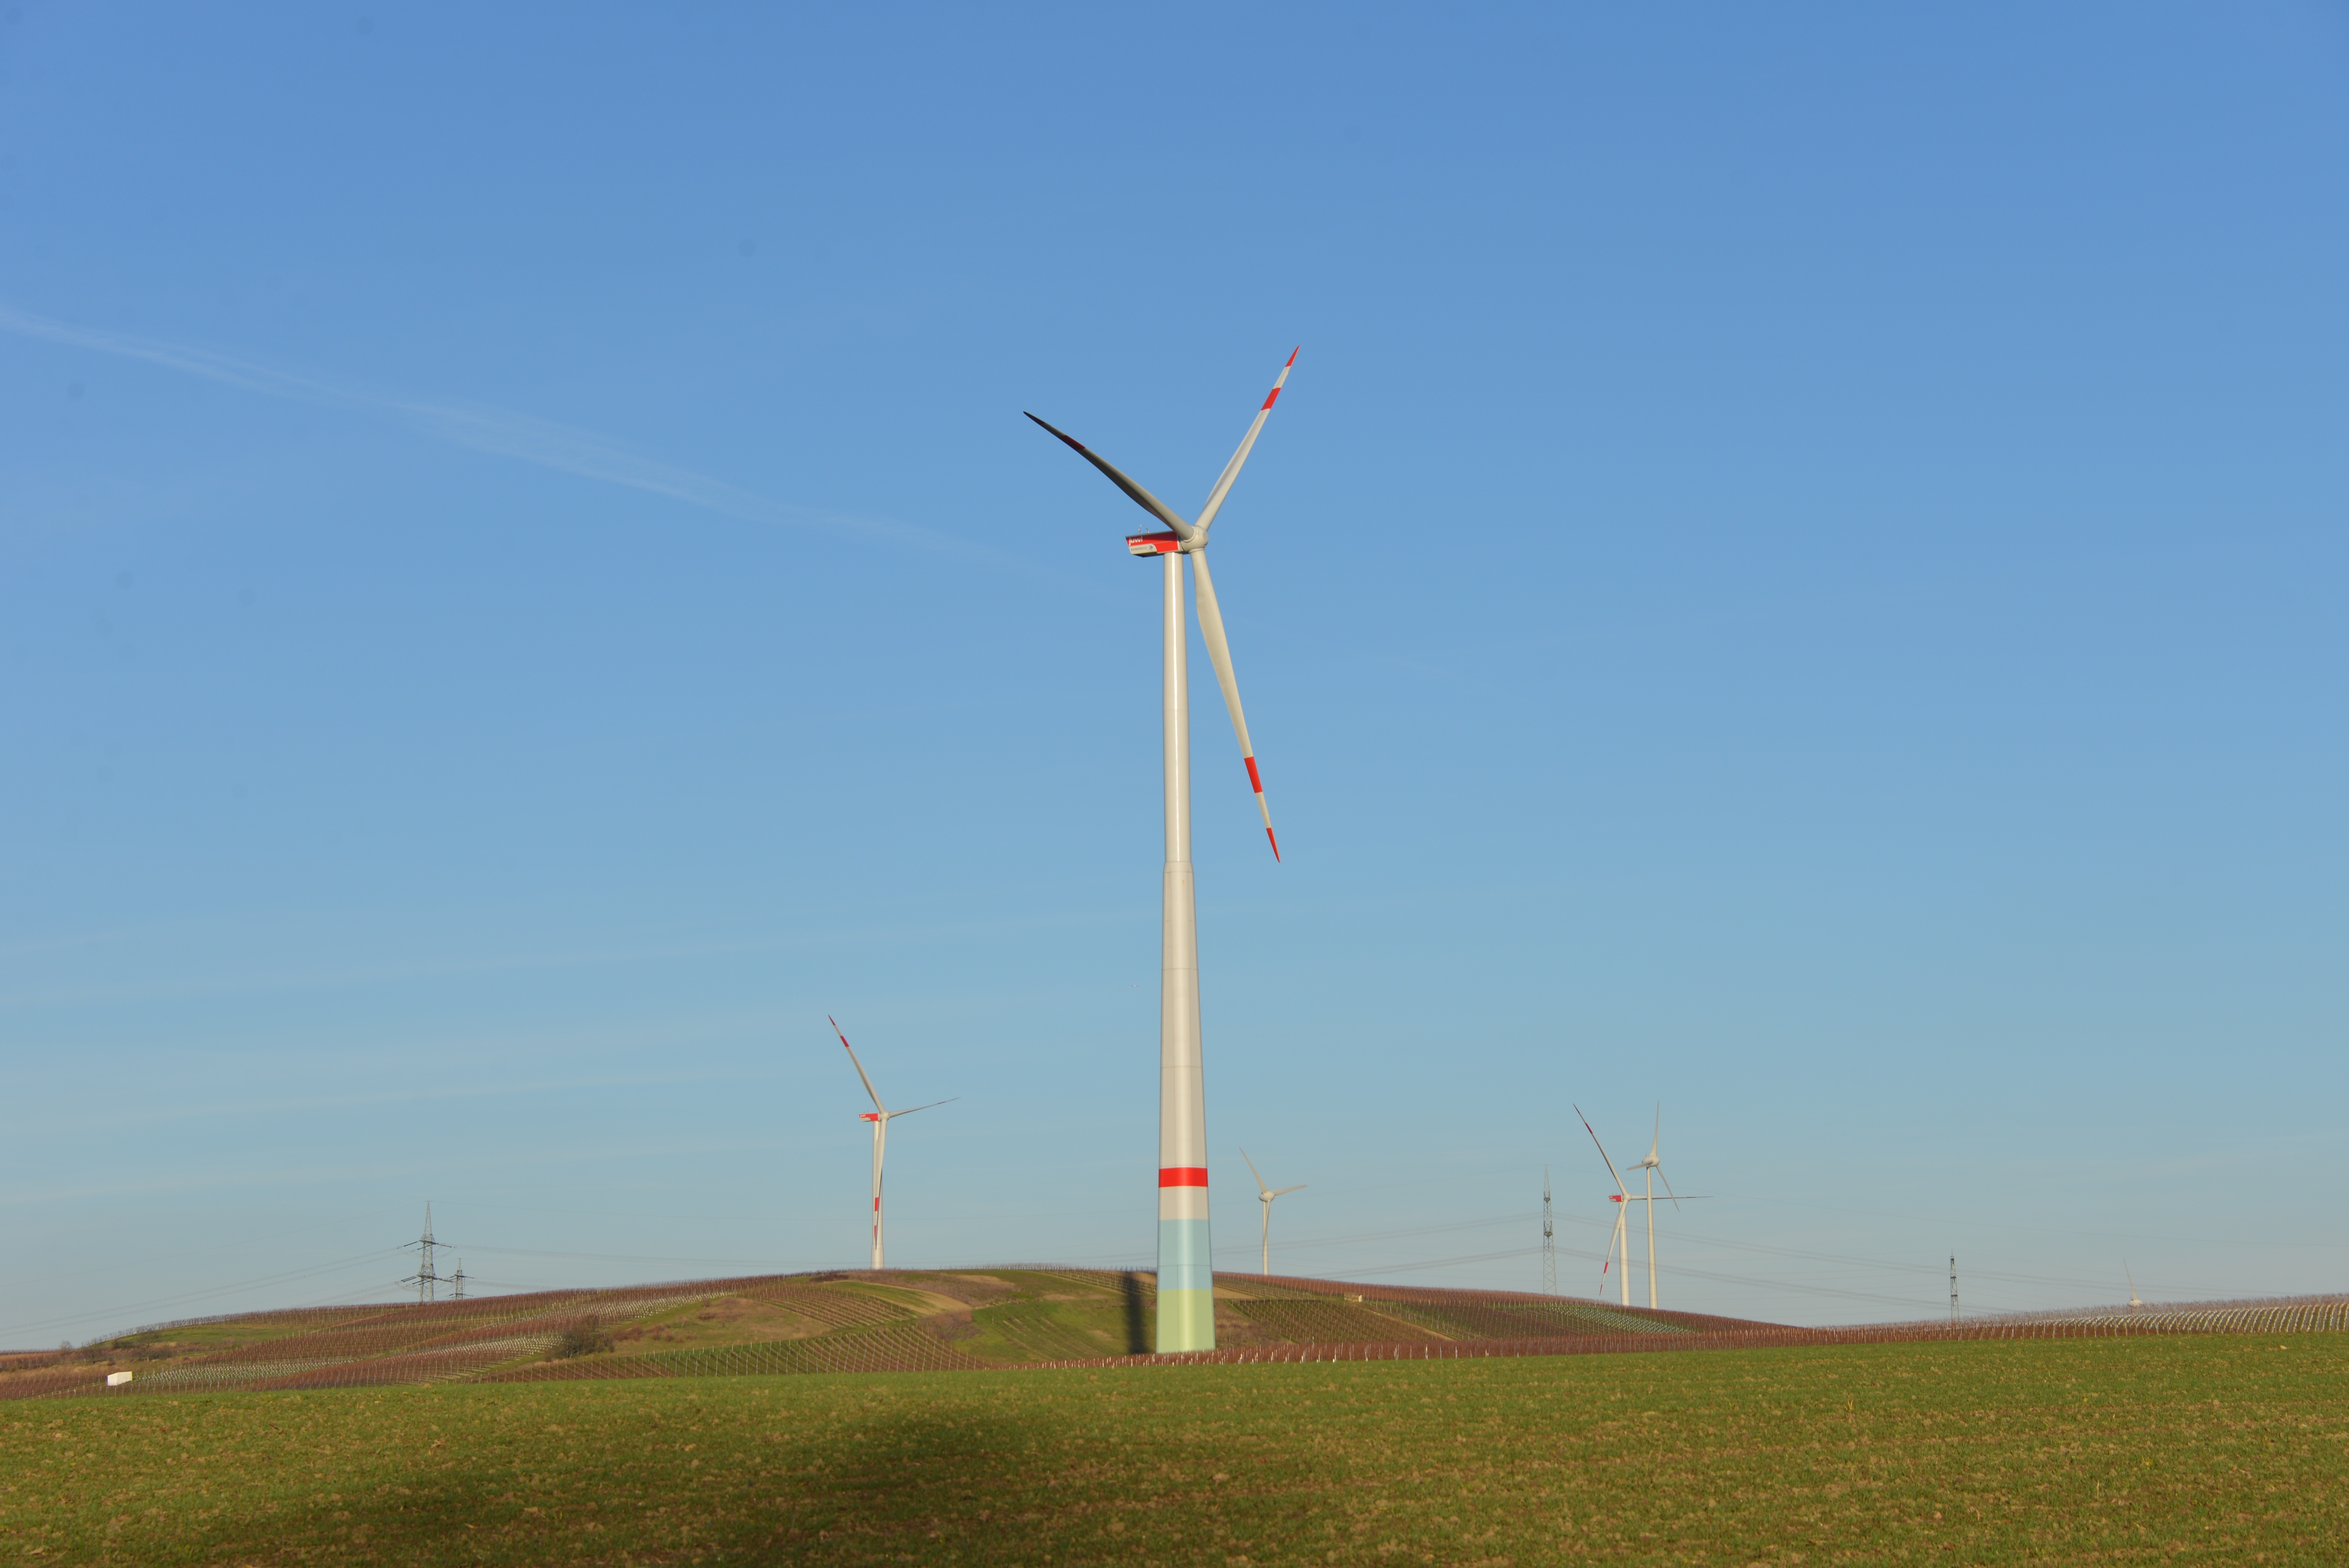
landscape, sky, field, meadow, prairie, windmill, wind, environment, machine, blue, wind turbine, plain, wind energy, energy, eco, wind power, current, wind farm, rotor, renewable energy, propeller, power generation, wind park, forward, eco energy, environmental technology, windr der, winkrafftanlage